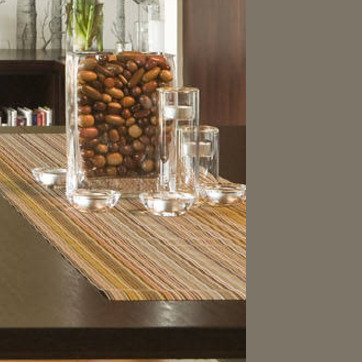
Material: glass